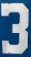
Number: 3